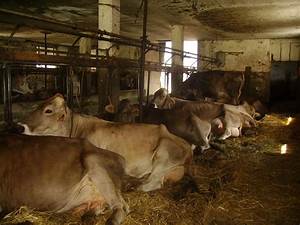
Label: mucca